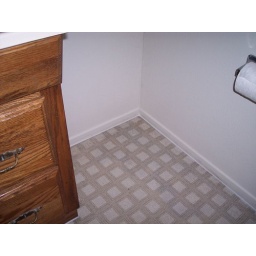
floor under window next to vanity and toilet